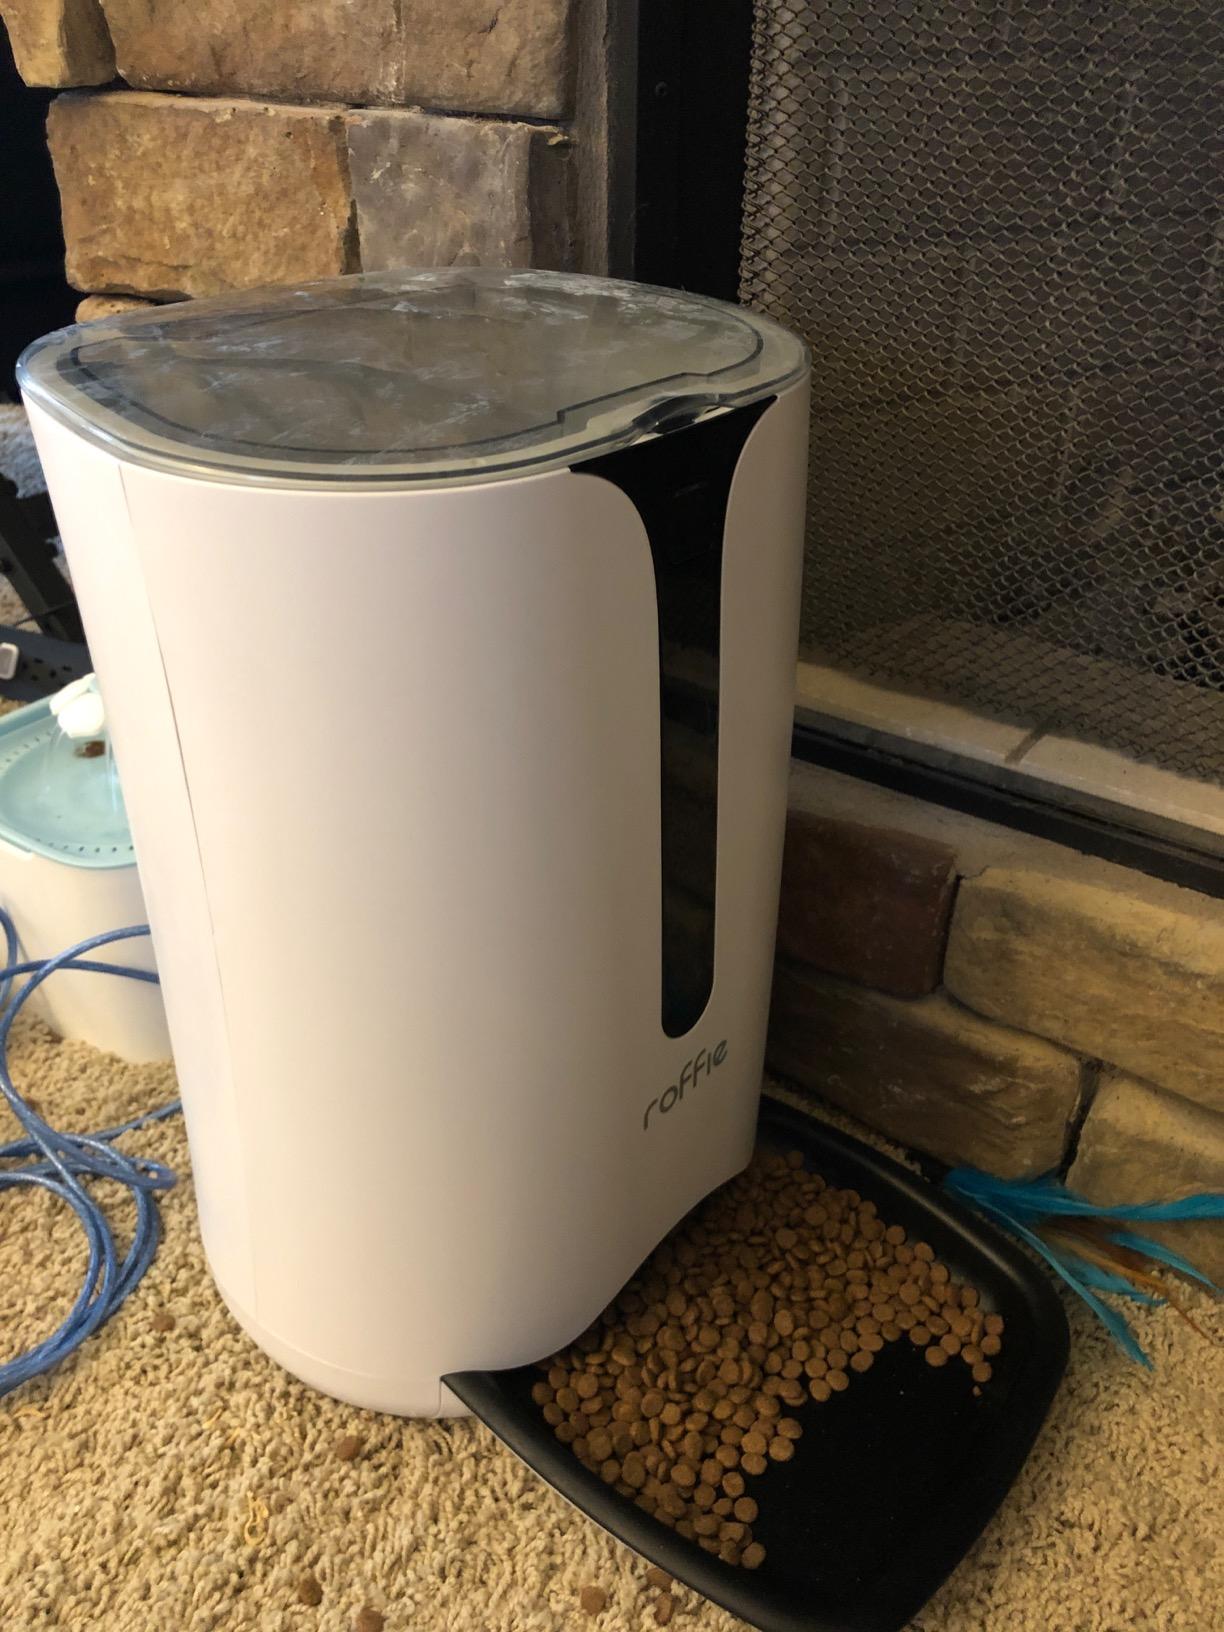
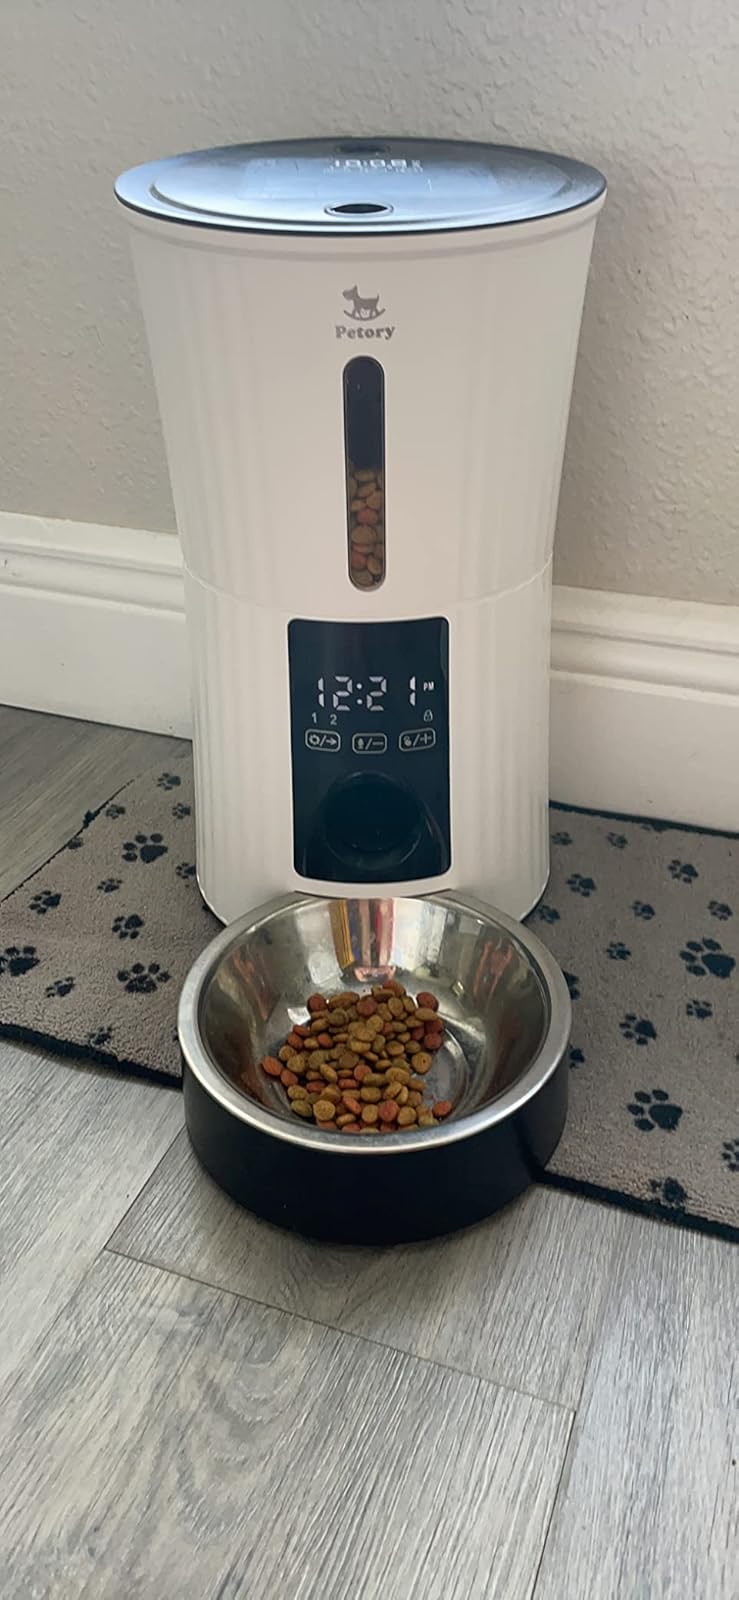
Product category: items_feeder
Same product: no